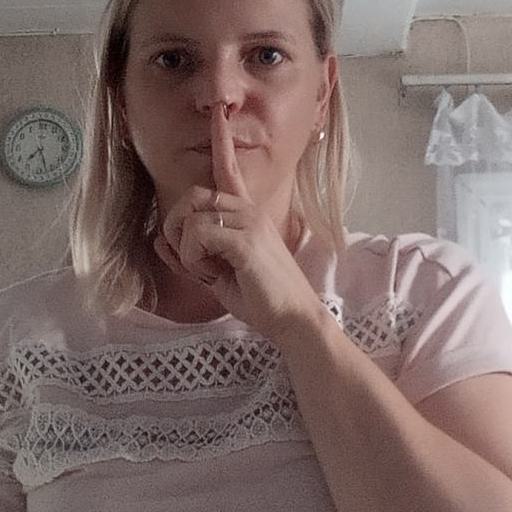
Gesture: mute